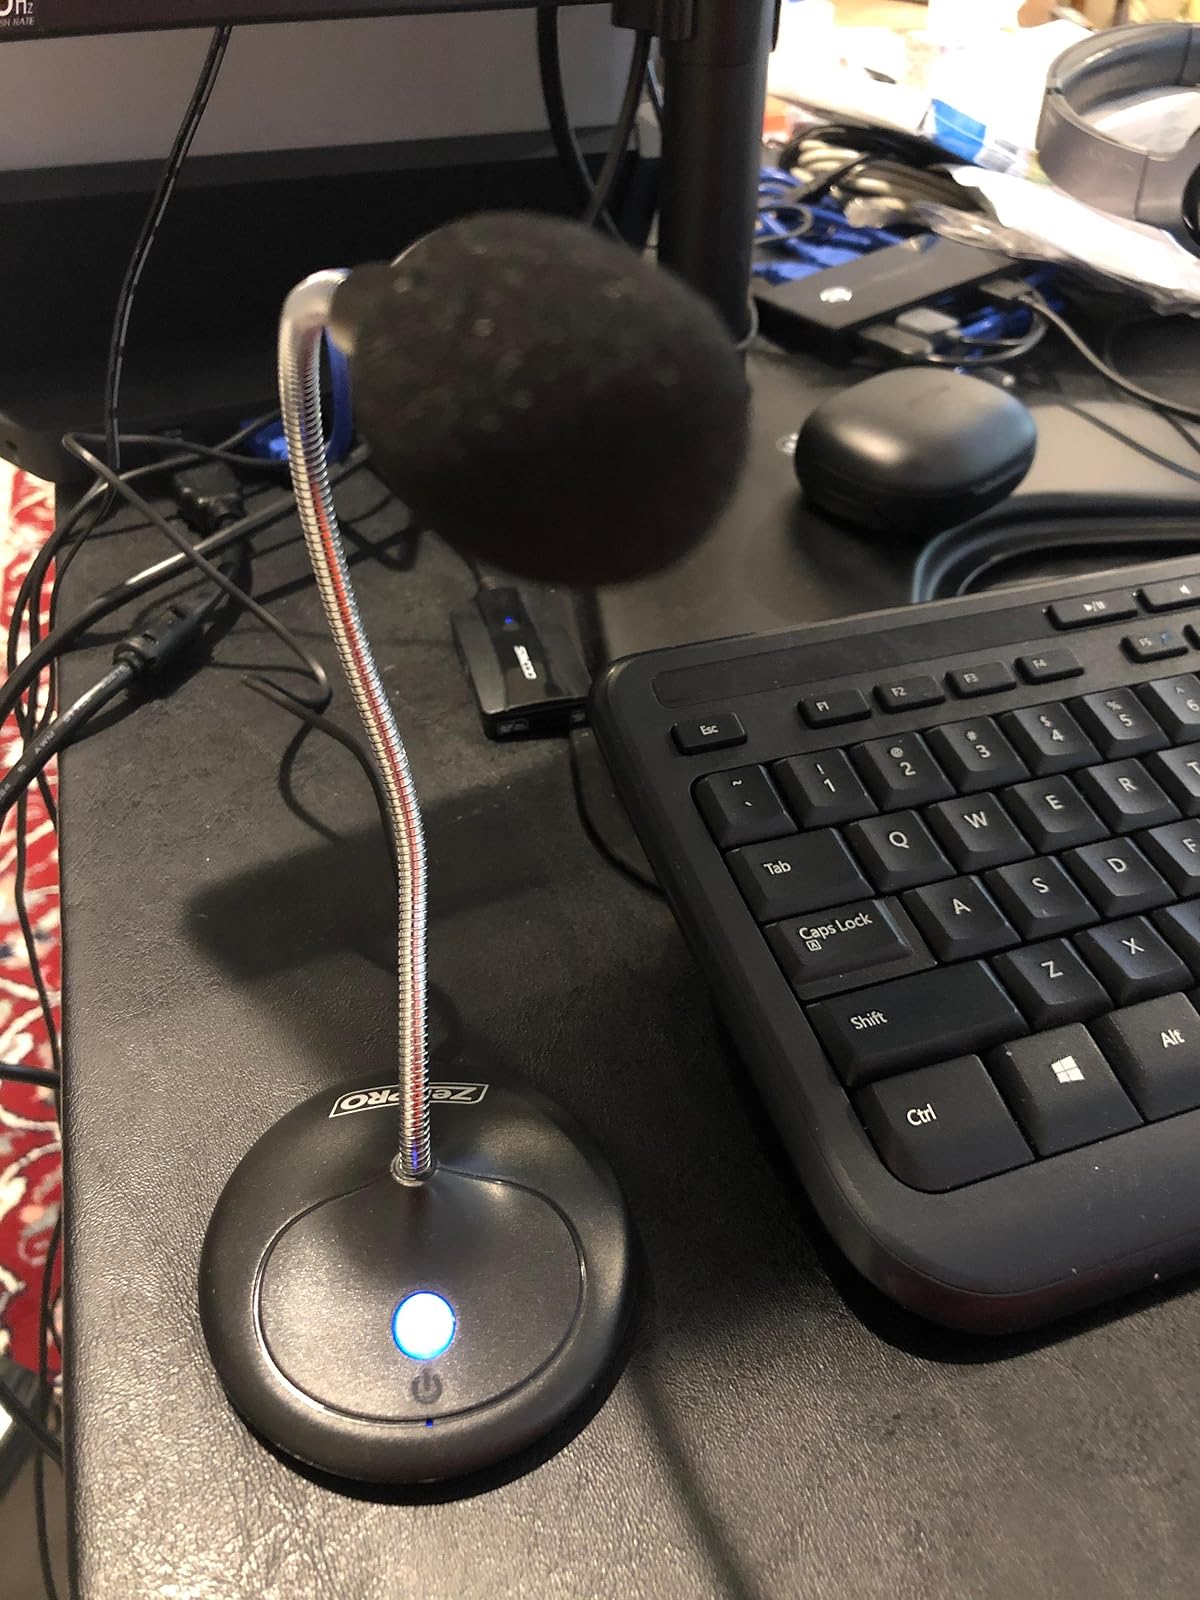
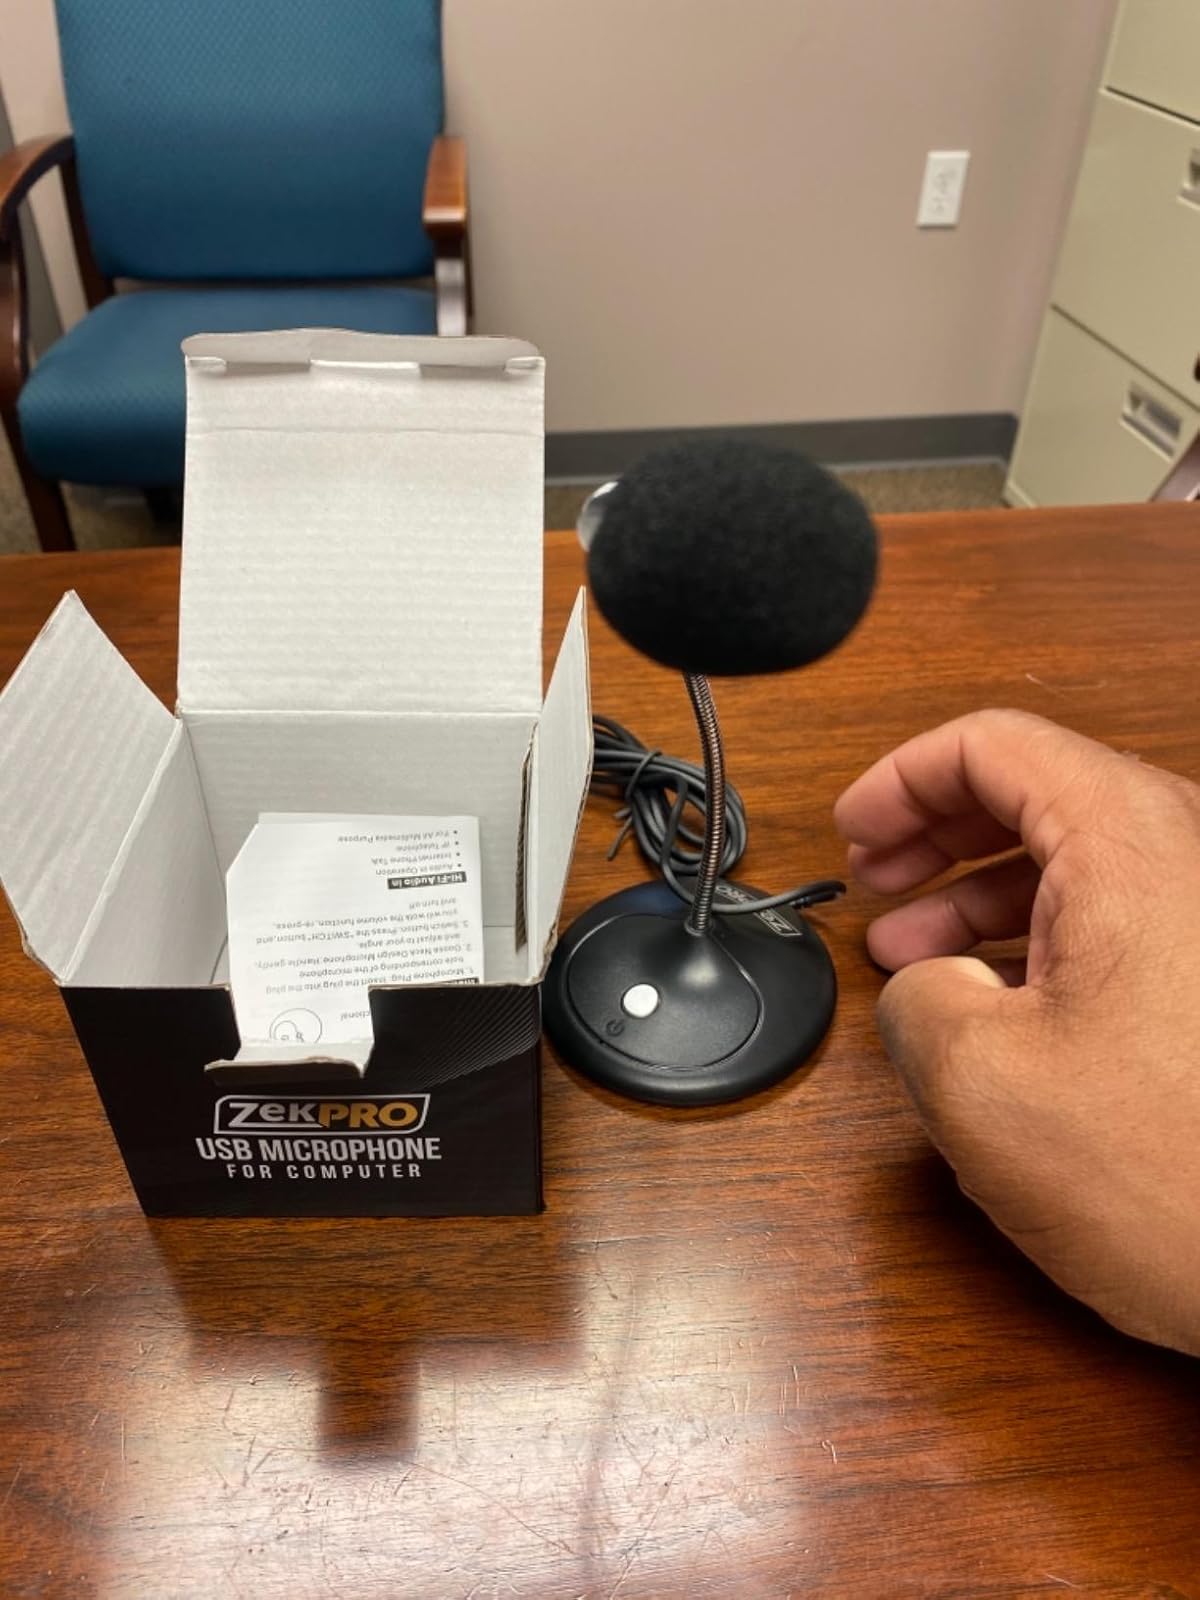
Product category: microphone
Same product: yes